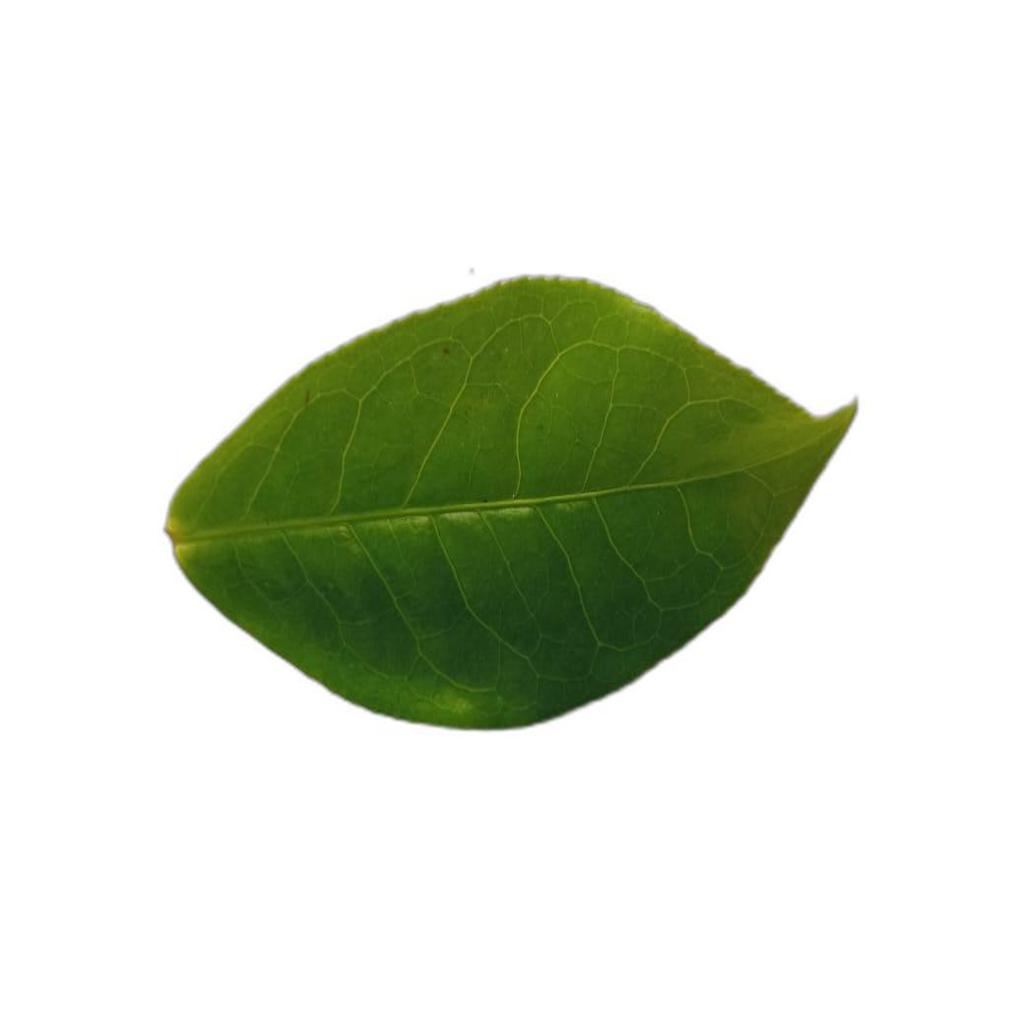
Label: Healthy